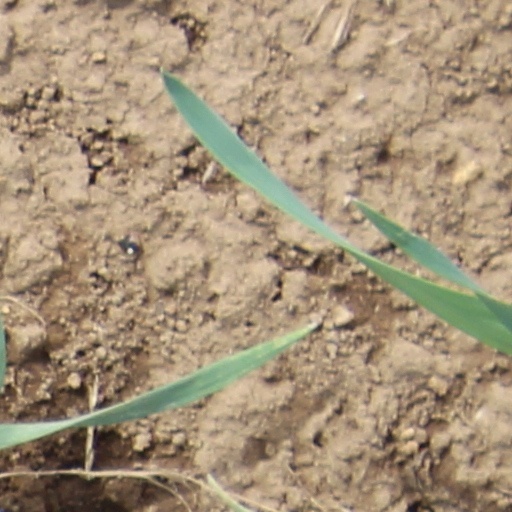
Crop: wheat